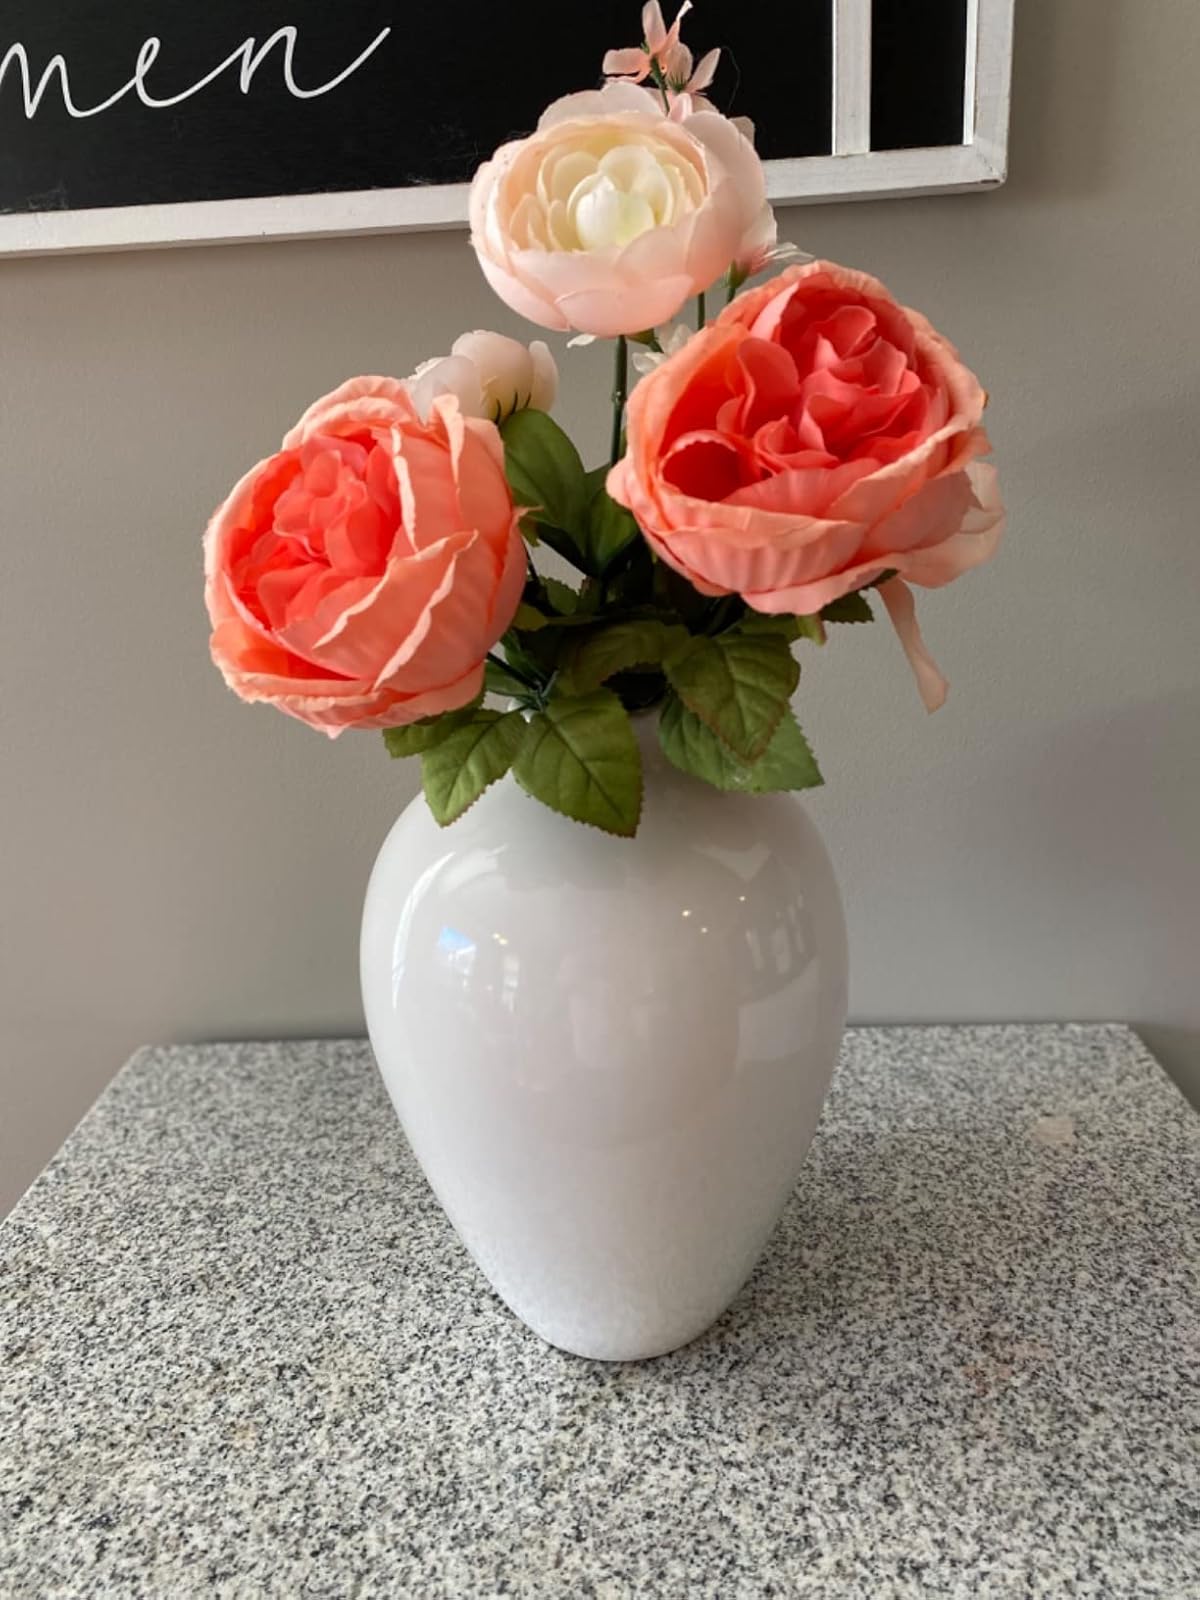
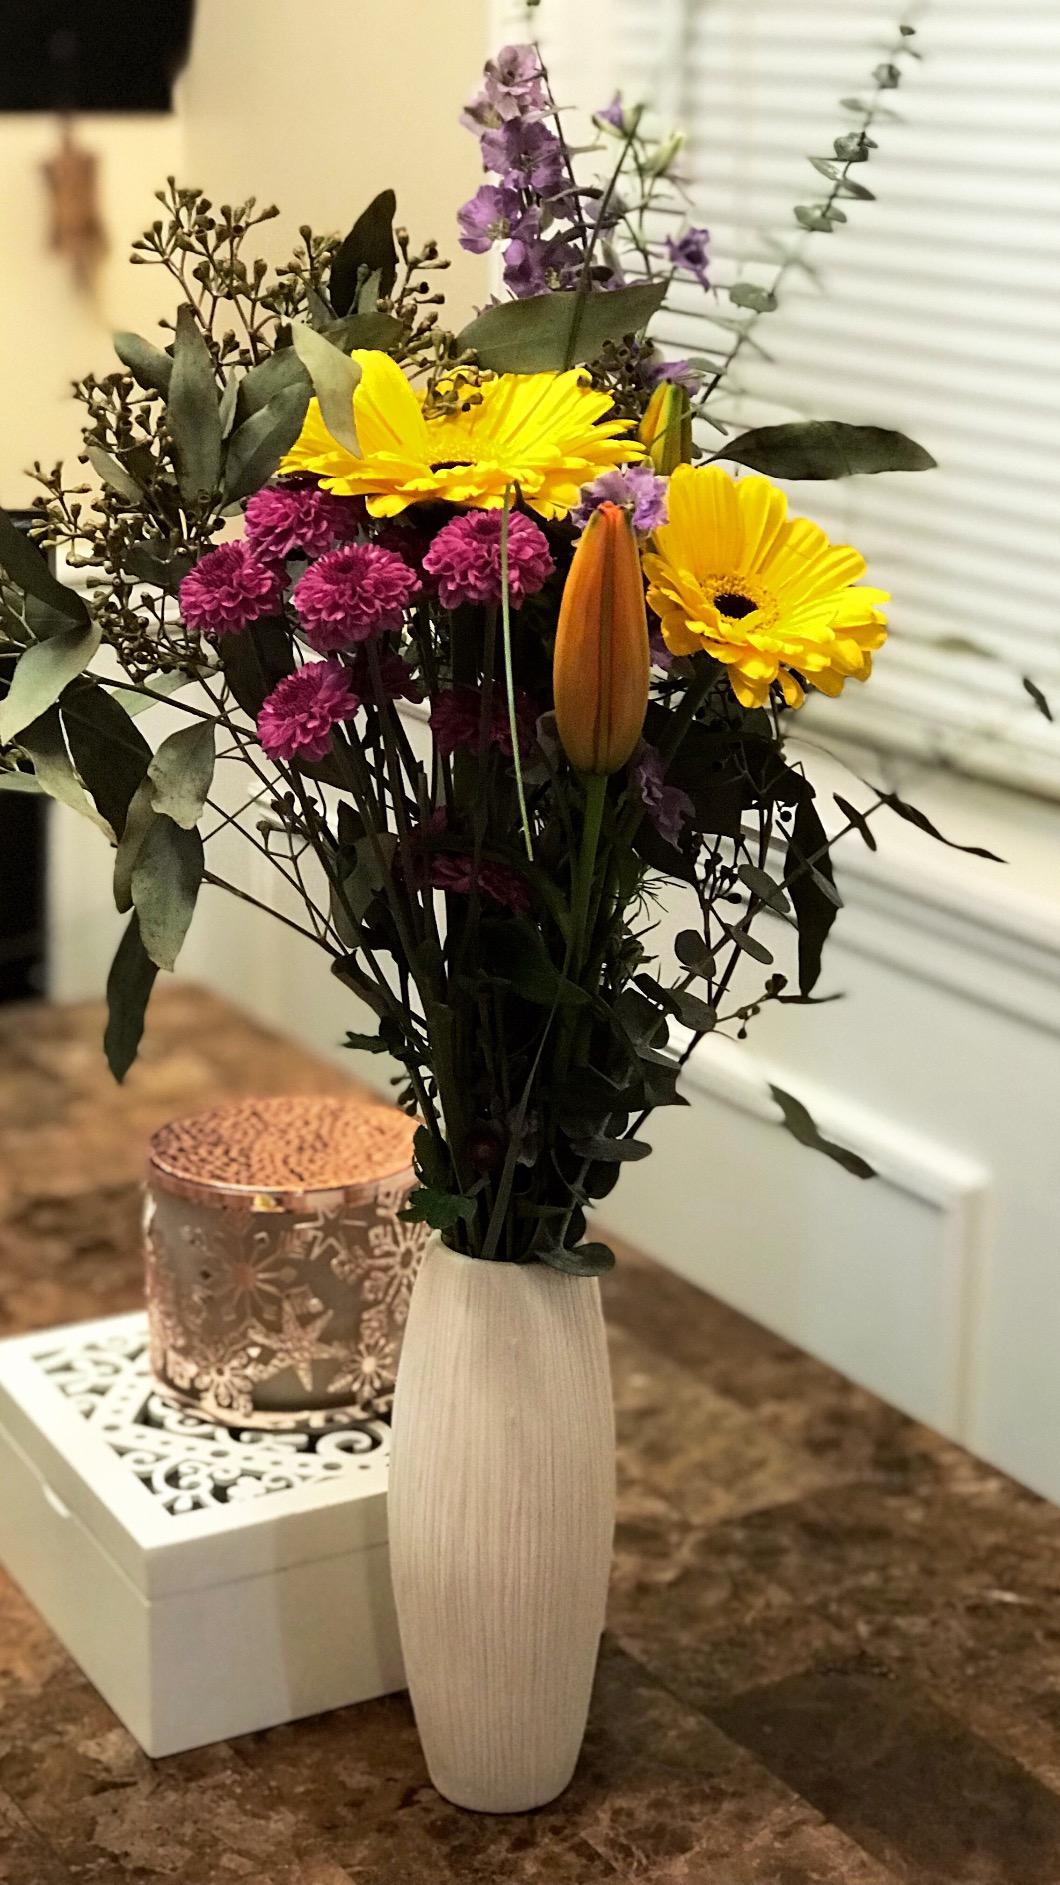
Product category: vase
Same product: no